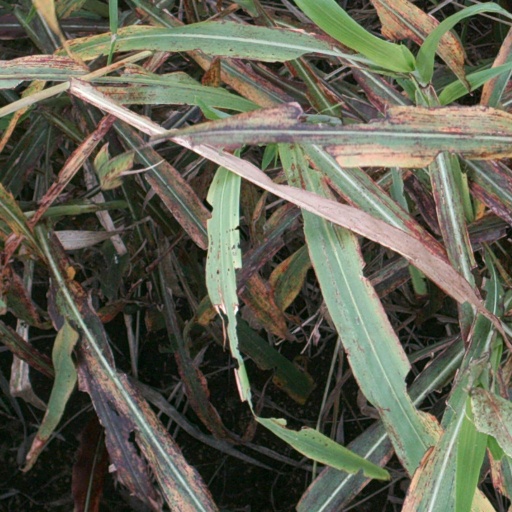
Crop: sorghum